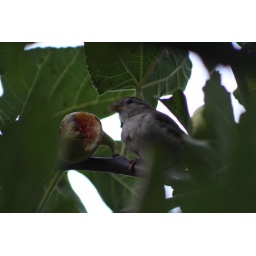
Small bird eating a fresh fig just above our table on the terrace at a bar in Santillana del Mar